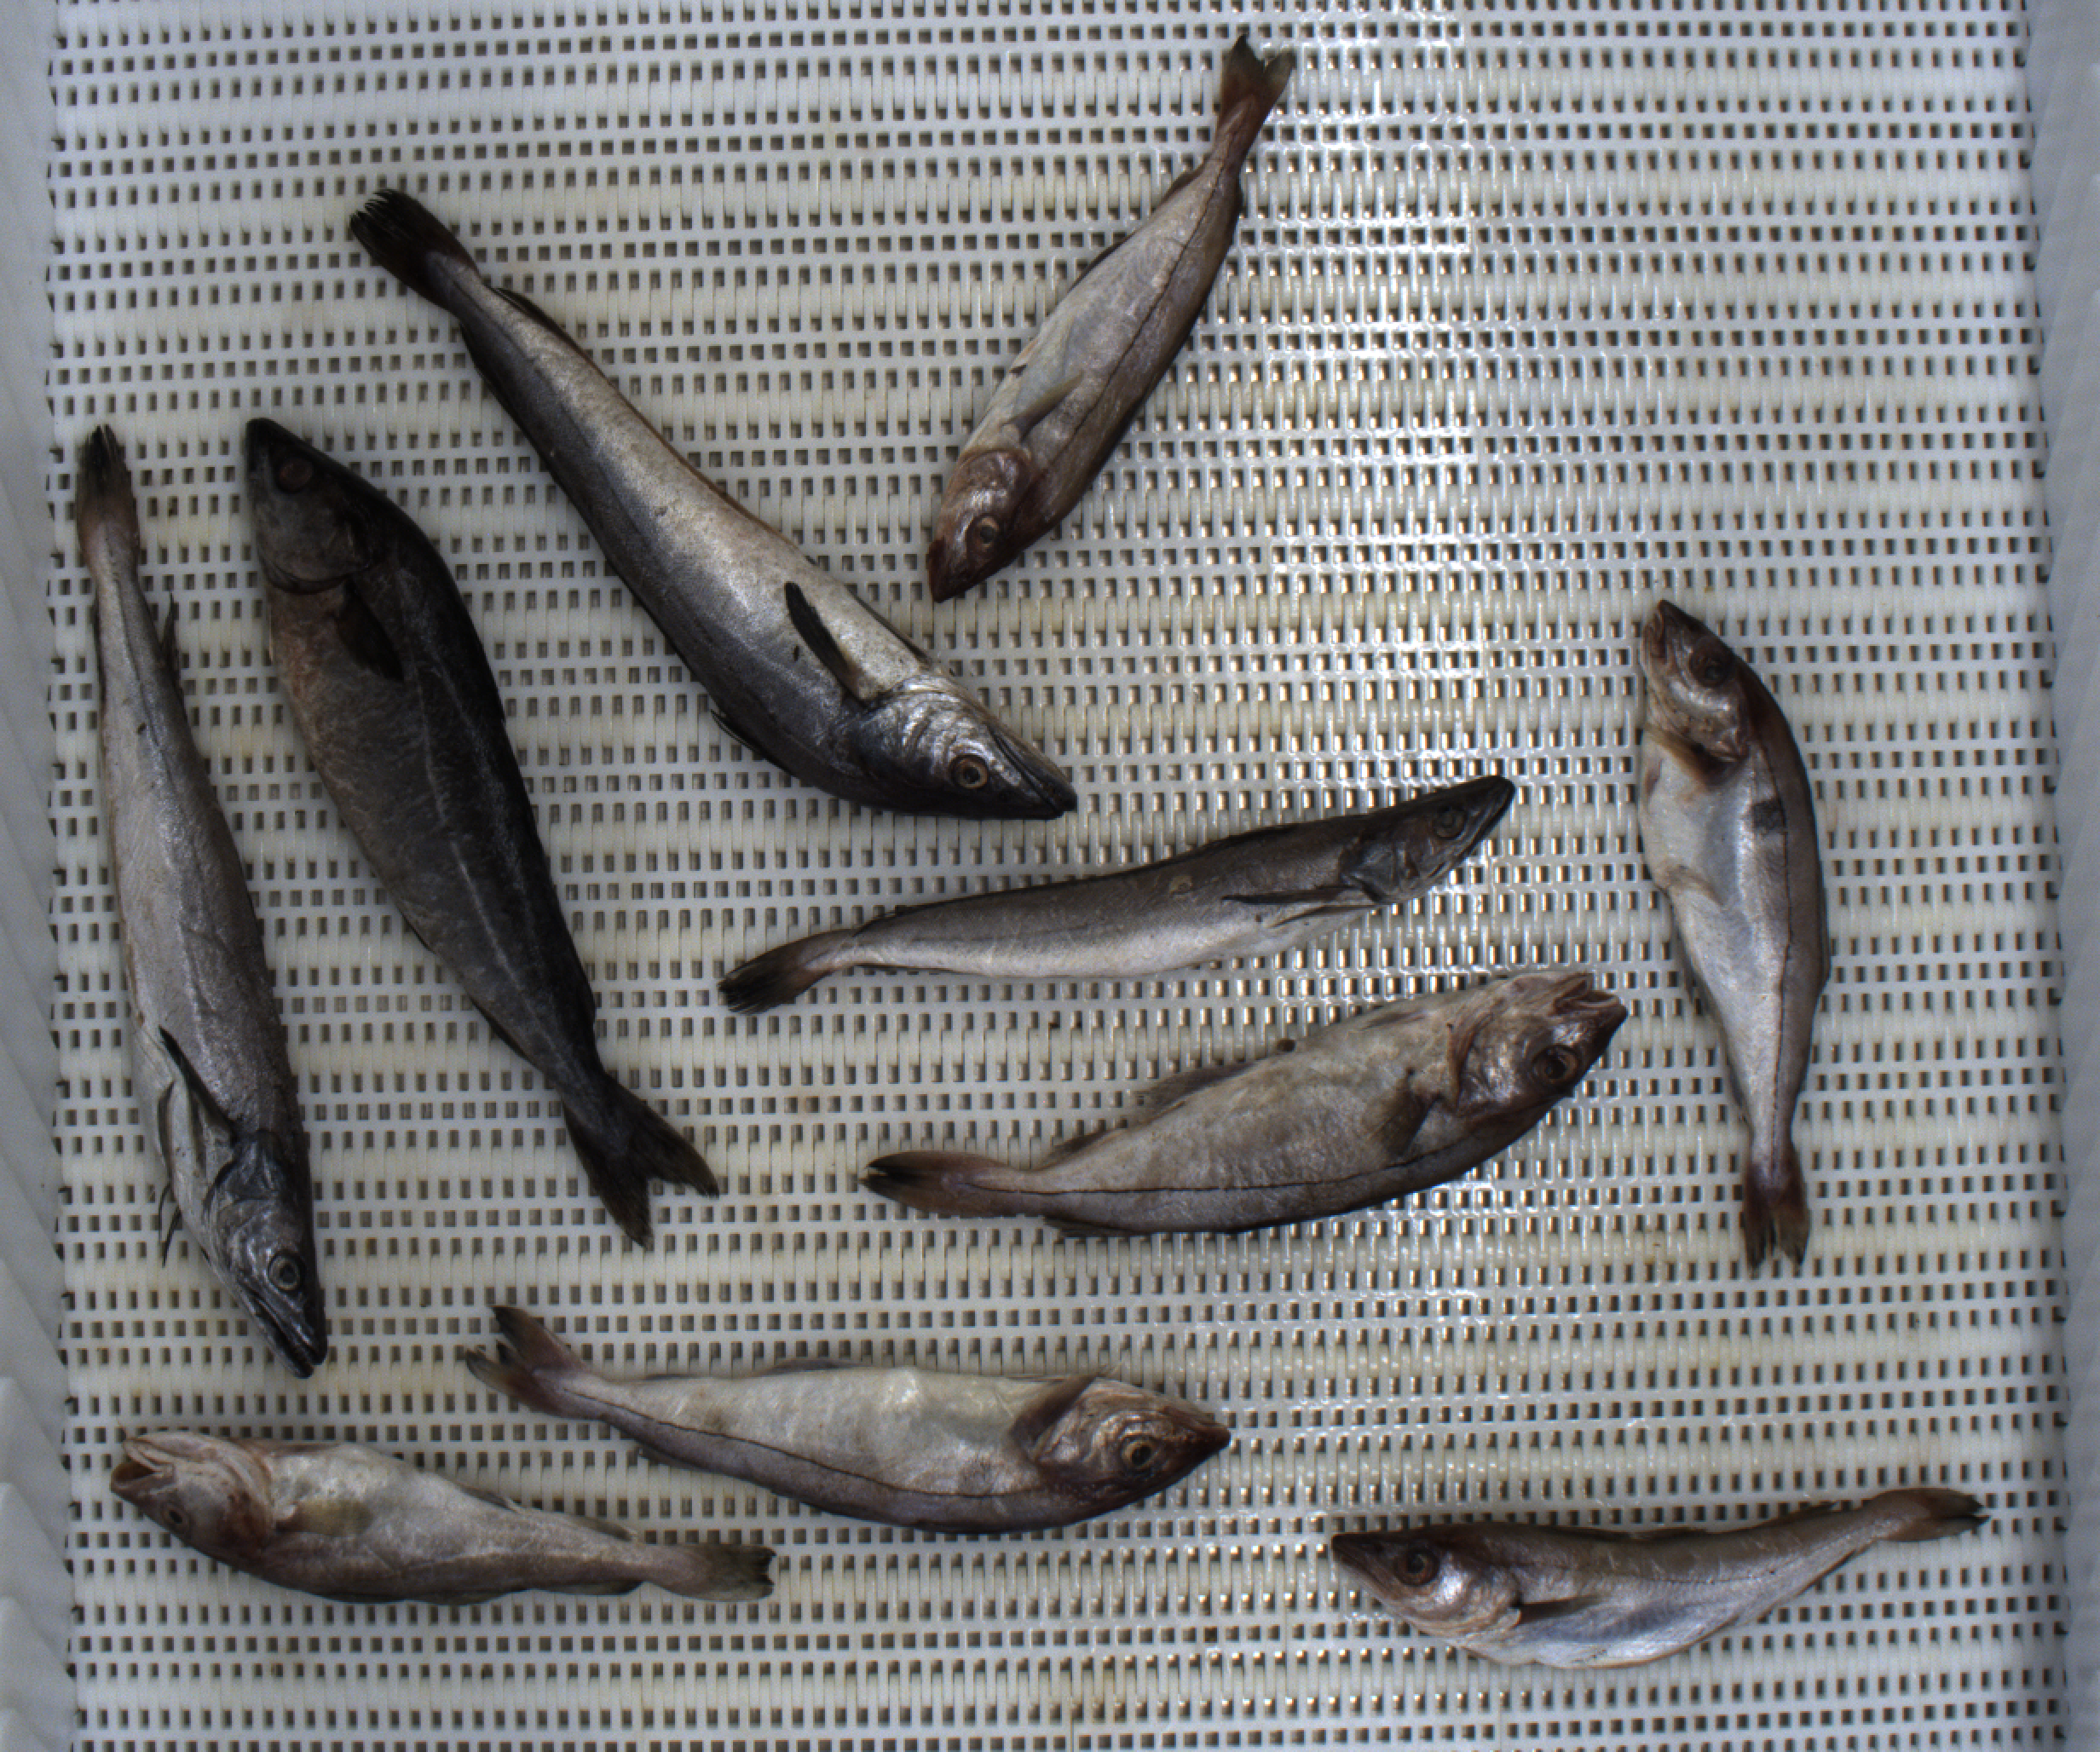
Total fish: 10
Cod: 1
Haddock: 4
Whiting: 1
Hake: 3
Horse mackerel: 0
Saithe: 1
Other: 0